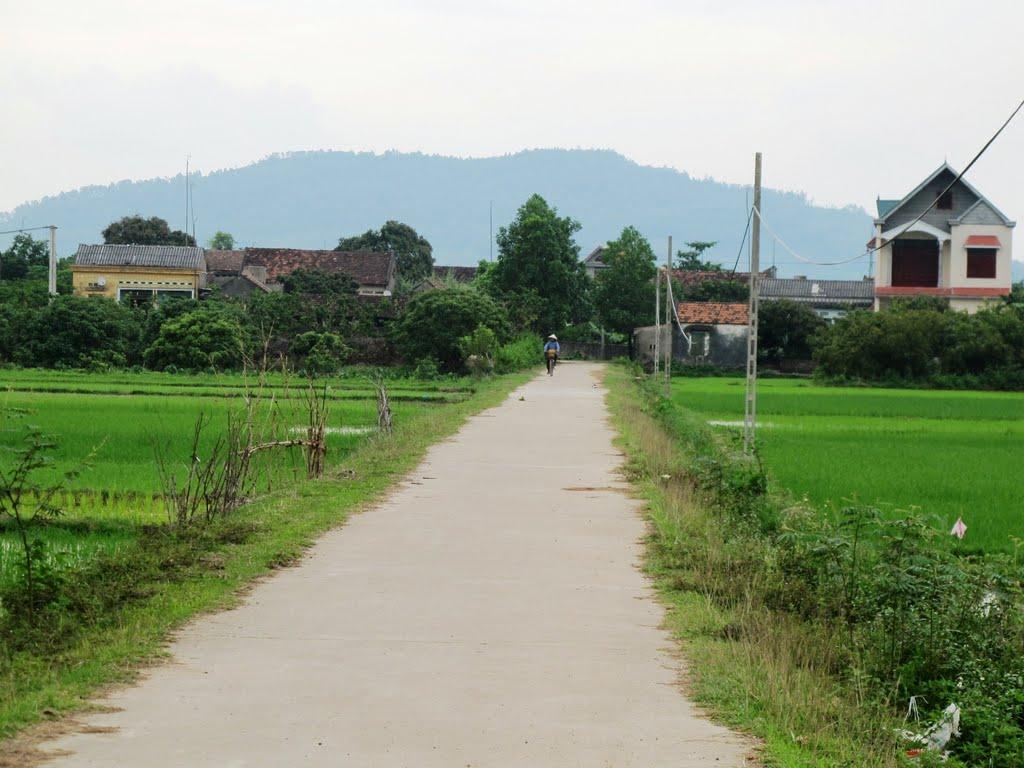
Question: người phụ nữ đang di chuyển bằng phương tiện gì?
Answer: xe đạp